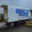
Label: truck